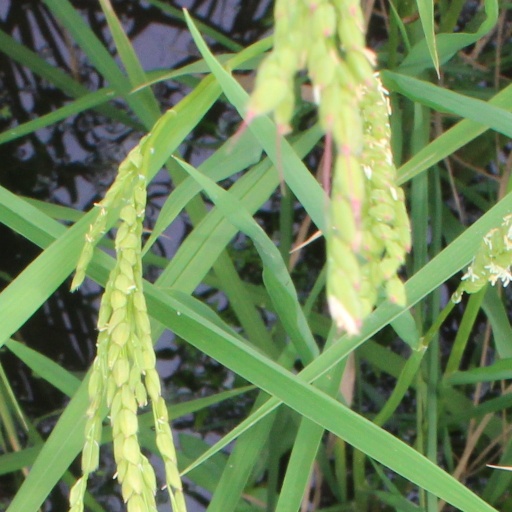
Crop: rice